Japan at the 1924 Summer Olympics

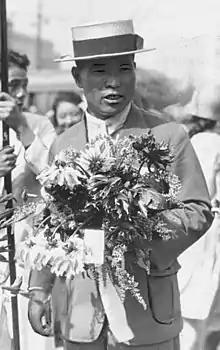
Shiso Kanaguri arriving at Kobe port after 1924 Olympics

The Empire of Japan competed at the 1924 Summer Olympics in Paris, France.